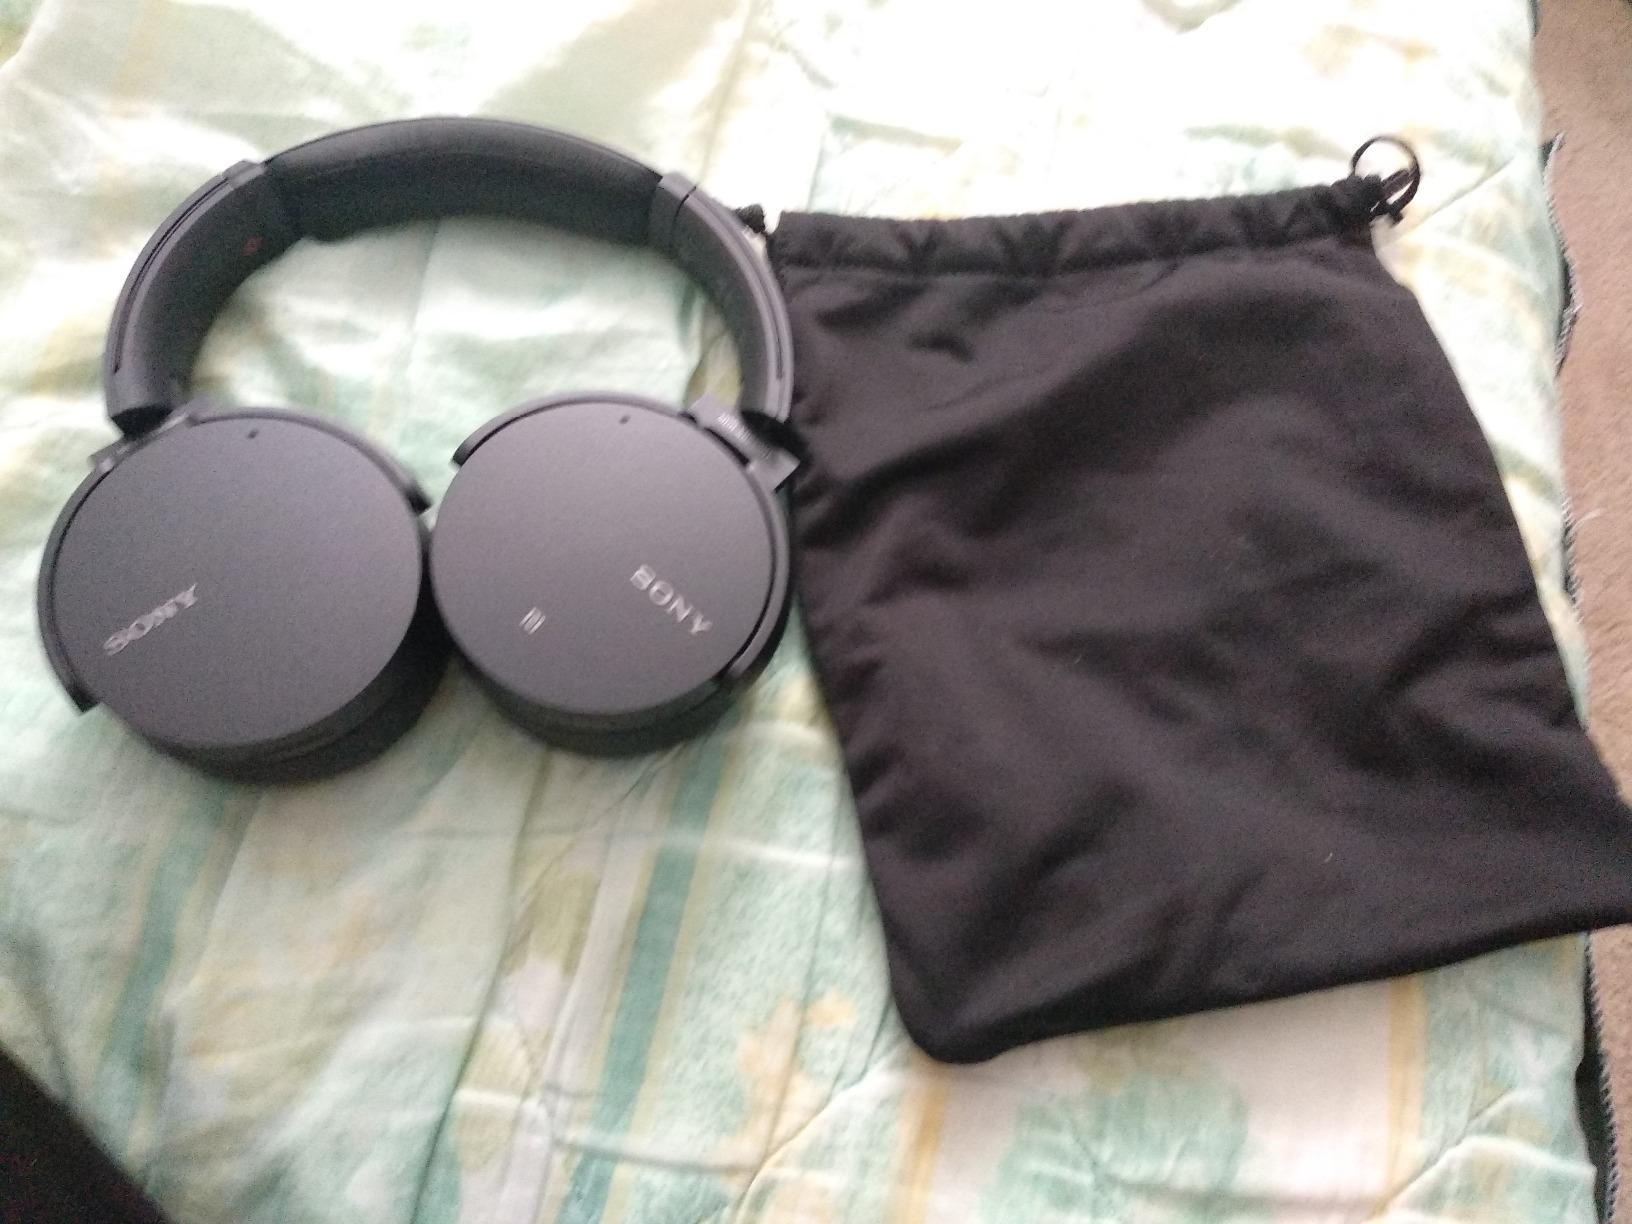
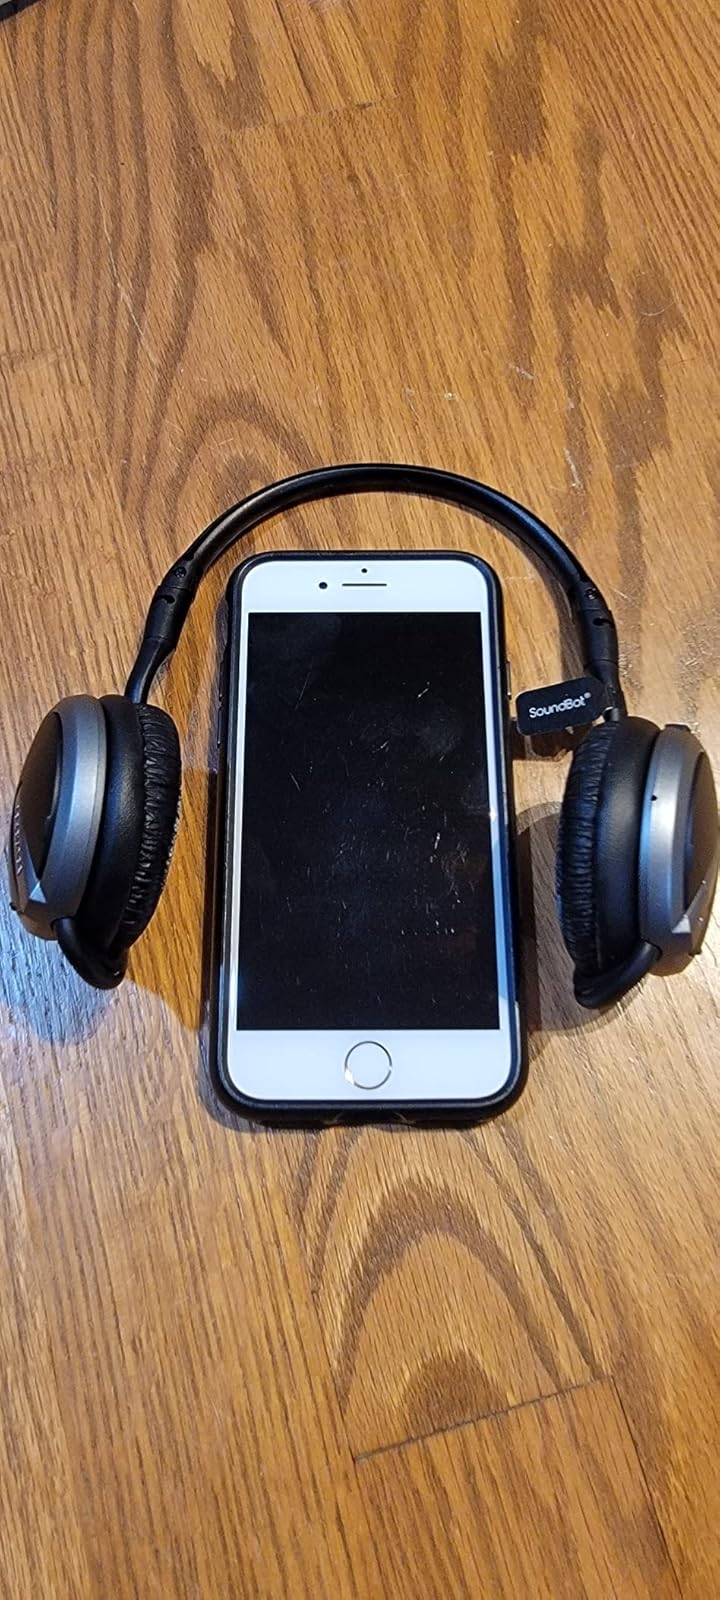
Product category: headphones
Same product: no